Blue Max (video game)

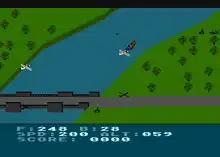
The player-controlled plane (white) flying over a bridge in the Atari 8-bit version.

The game is divided into several areas, each one ending with a runway where the player should land. The first area has a large river on the left side of the screen and a grassy treed area on the right. In the second area, the river eventually gives way to land and roads filled with tanks and enemy airbases. The third and final area is the city, composed of skyscrapers and bunkers, destruction of which is the goal of the game.